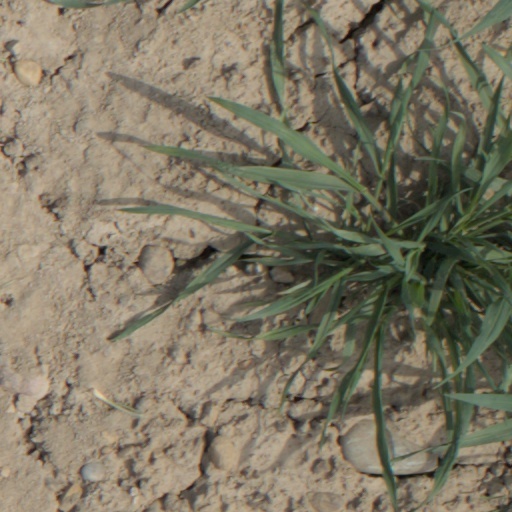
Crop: wheat